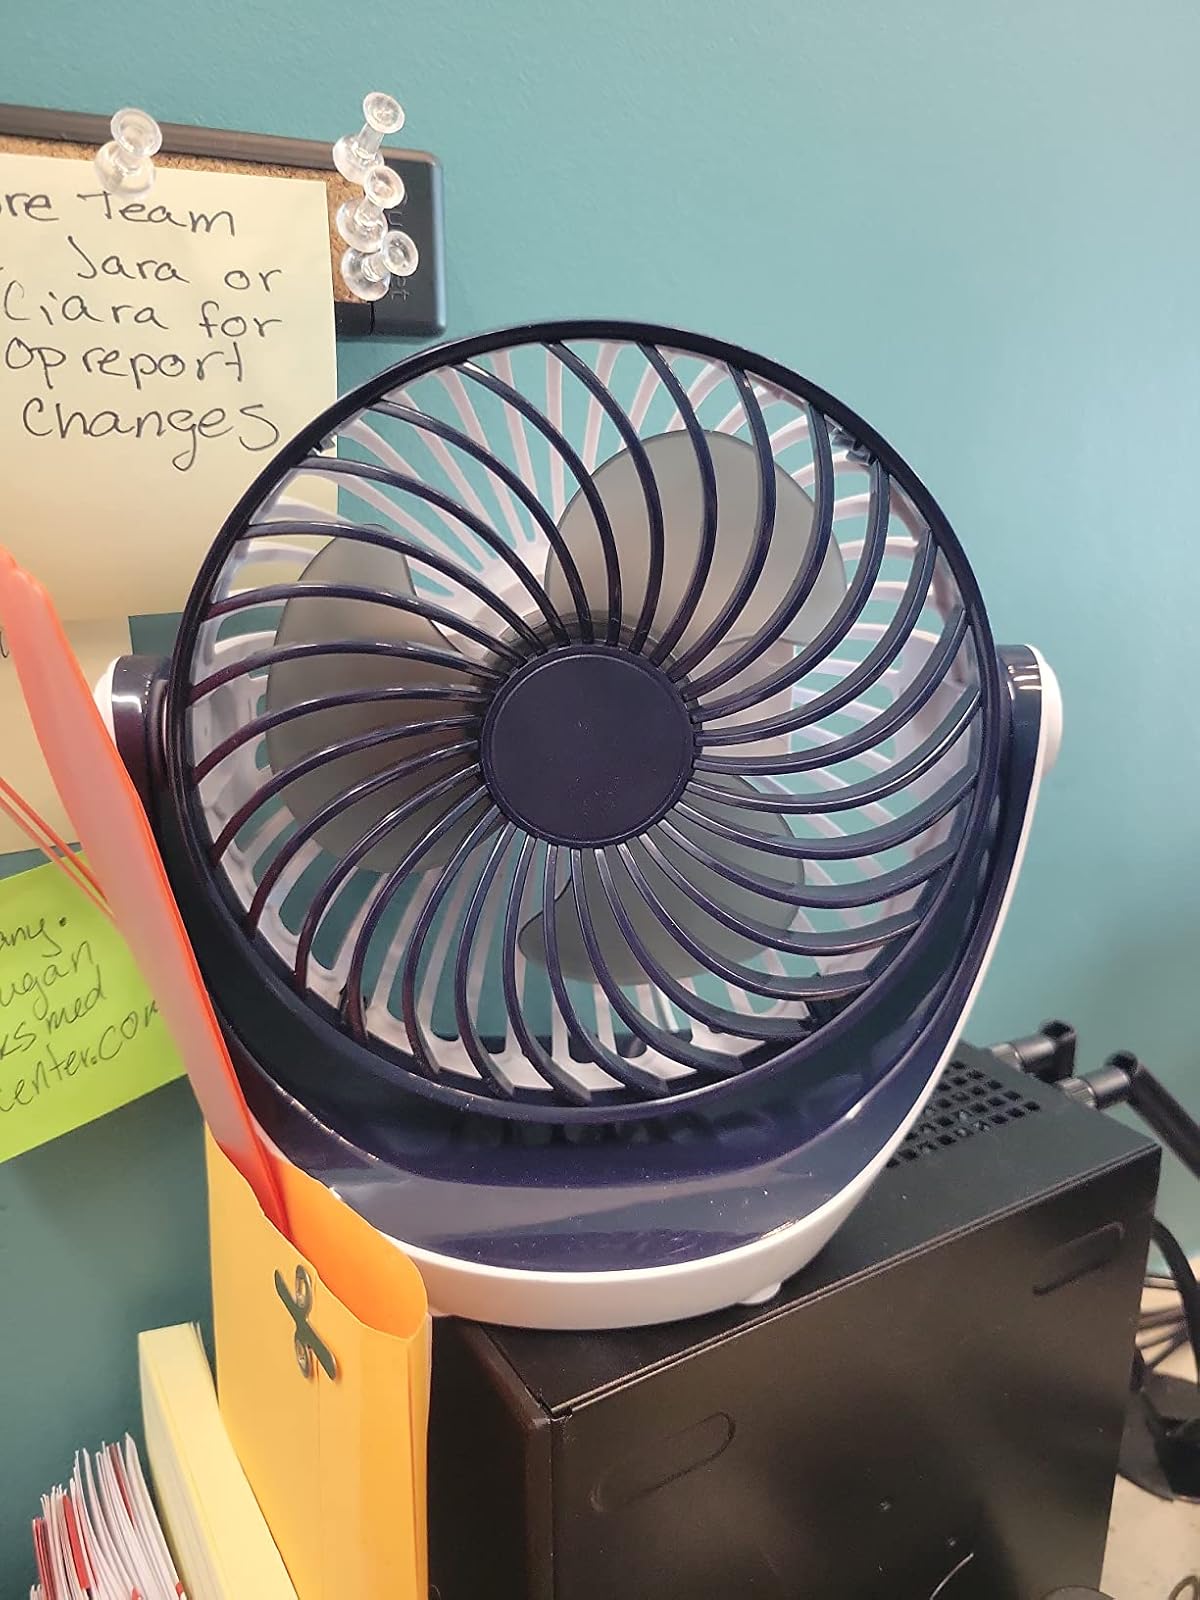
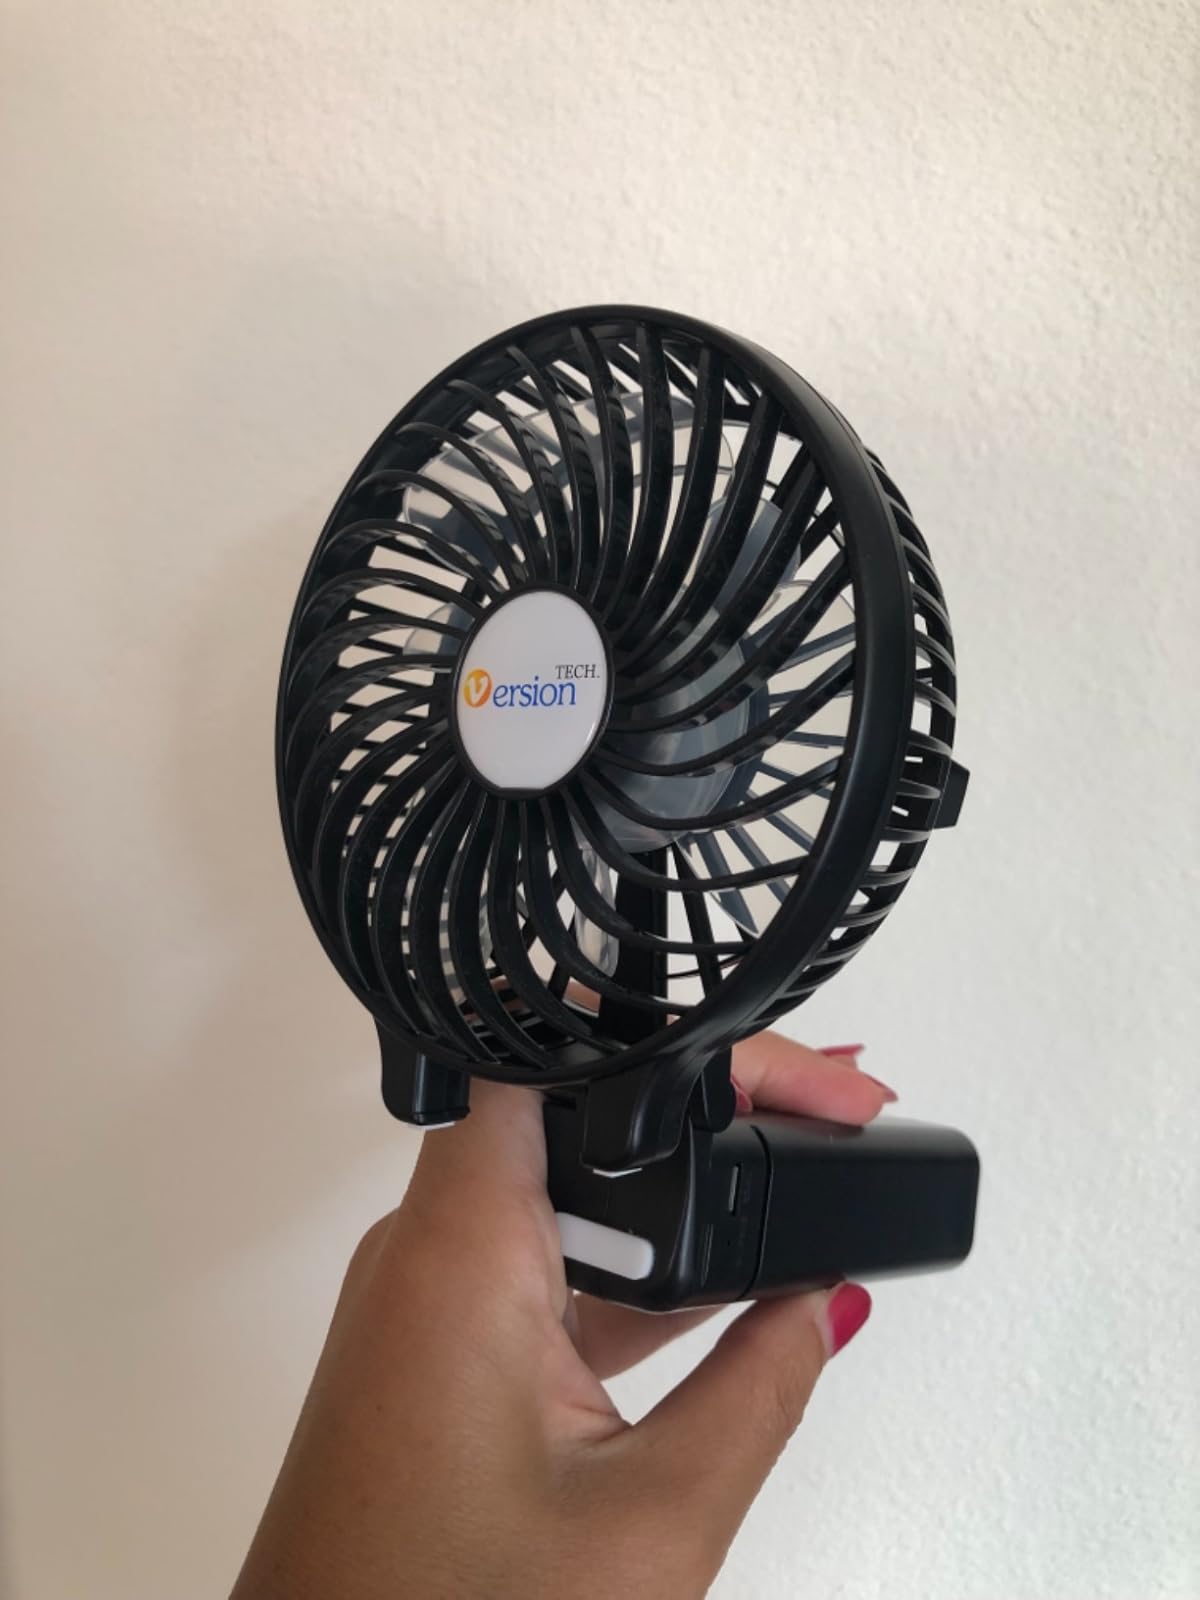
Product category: fan
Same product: no